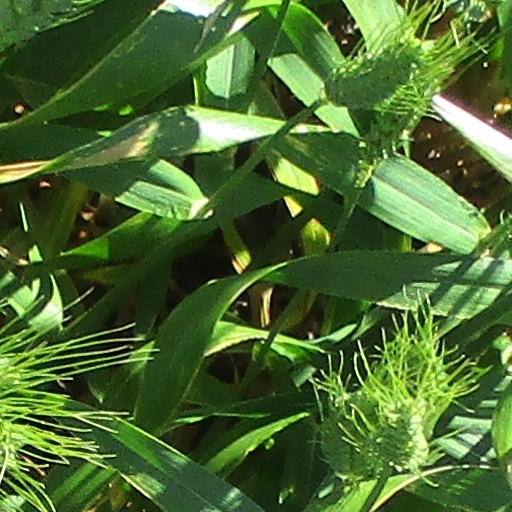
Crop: wheat